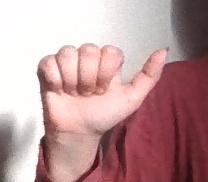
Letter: dhad